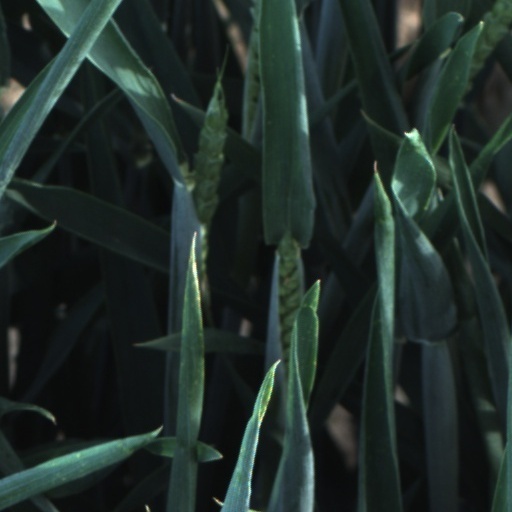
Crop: wheat